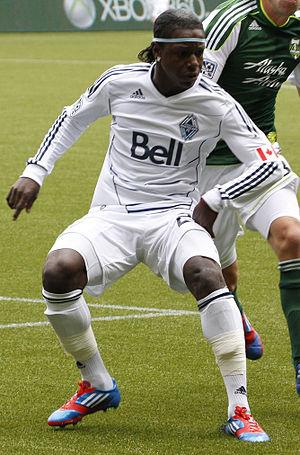
Darren Mattocks, né le 2 septembre 1990 à Portmore, est un footballeur international jamaïcain qui évolue au poste de buteur avec le FC Cincinnati en MLS.